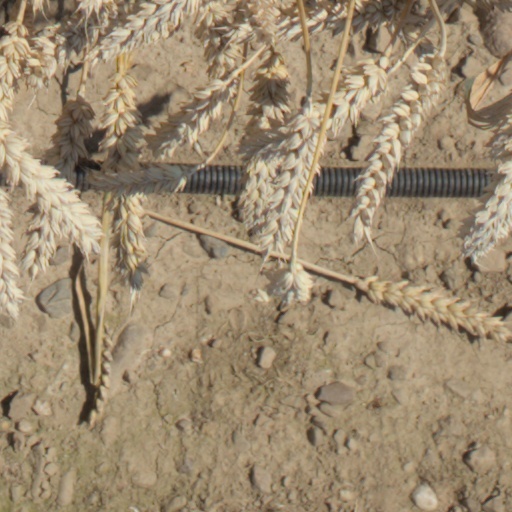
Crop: wheat